East Stirlingshire F.C. league record by opponent

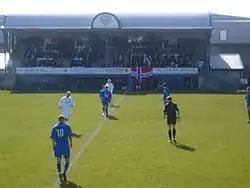
A football match with players and a referee on the pitch. A small spectator stand full of people is in the background.

East Stirlingshire Football Club is a Scottish association football club from Falkirk. The club was formed in 1881, with its origins traced to the previous year when a local cricket club from Bainsford formed a footballing section under the name Britannia. After spending their first ten seasons solely participating in cup tournaments and friendlies, East Stirlingshire competed in regional leagues between 1891 and 1899, including the Central Football Combination and the Midland Football League. In 1900, the club was elected to the second-tier of Scotland's main national league competition – the Scottish Football League. The club remained in the Scottish Football League Division Two until 1914–15, when the league was suspended due to the outbreak of World War I. The league was restarted in 1921–22 and after a solitary season in the third-tier in 1923–24, East Stirlingshire remained in the second-tier until 1932–33 when the club was promoted to the top-tier for the first time but were relegated after one season. Between 1939 and 1955, the club spent only three seasons in the Scottish Football League after being refused entry to its second-tier after the end of World War II and did not join again until the 1955–56 when the number of teams in the league was expanded. The club remained in the Scottish Football League until the 2012–13 season, when it merged with the Scottish Premier League to create a new governing body called the Scottish Professional Football League.